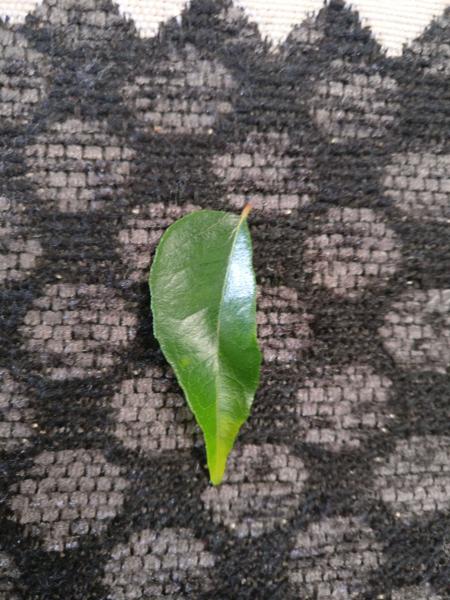
Plant: Curry